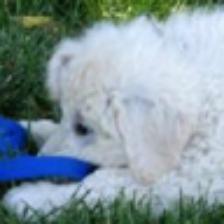
Label: NonHuman